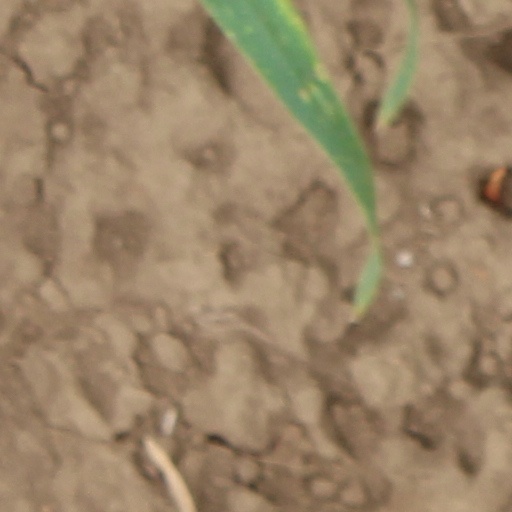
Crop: wheat